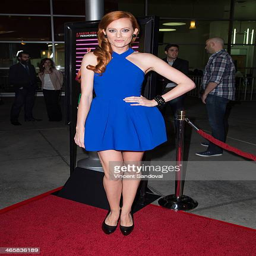
actor attends the los angeles premiere